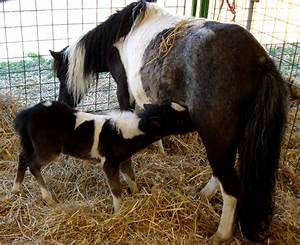
Label: cow